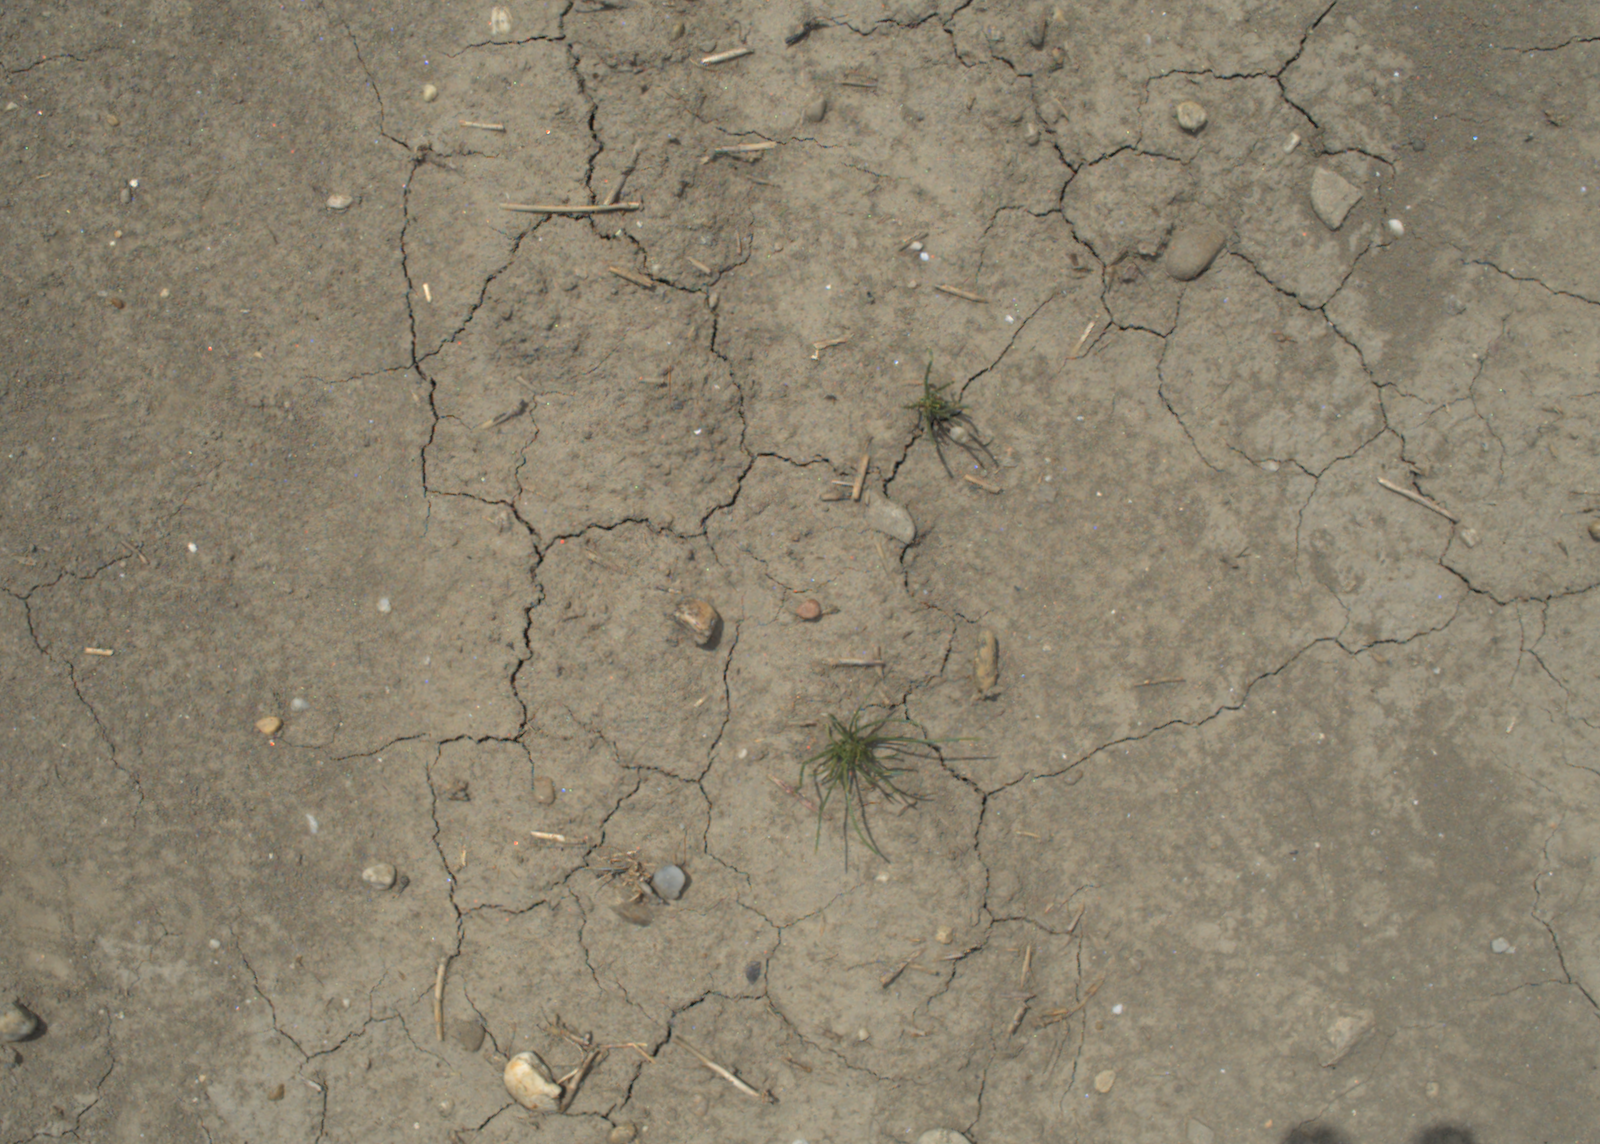
Capture date: 21.07.2021 12:44:33
Weather: mixed
Wind: medium
Seeding date: 08.06.2021
Plant canopy height (mm): 962